List of Supergirl characters

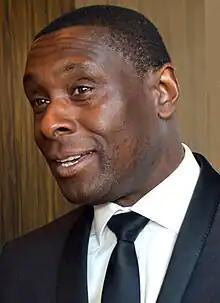
David Harewood

Winslow "Winn" Schott Jr. (Jeremy Jordan; main: seasons 1–3; guest: seasons 5–6) is a tech expert who works alongside Kara at CatCo and serves as one of her allies, helping her develop her costume and aiding her in her adventures as Supergirl. Winn has an unrequited crush on Kara and is rivals with James for her affection, and he later pursued a relationship with Cat's new assistant Siobhan Smythe until she turns into Supergirl's supernatural metahuman archenemy Silver Banshee. In the series, he is the son of Toyman.